Camping coach

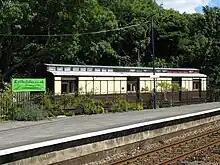
An ex-GWR Travelling Post Office camping coach at

The camping coach principle has stood the test of time and there are some modern equivalents, such as: